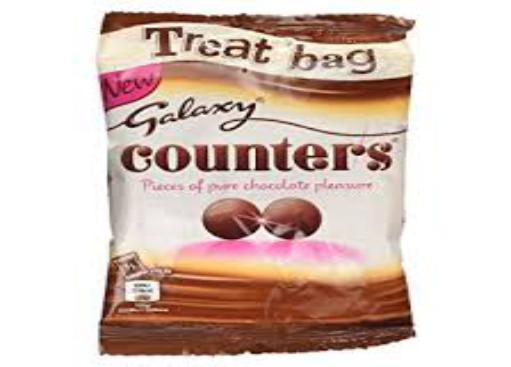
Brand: Galaxy Counters
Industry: Food